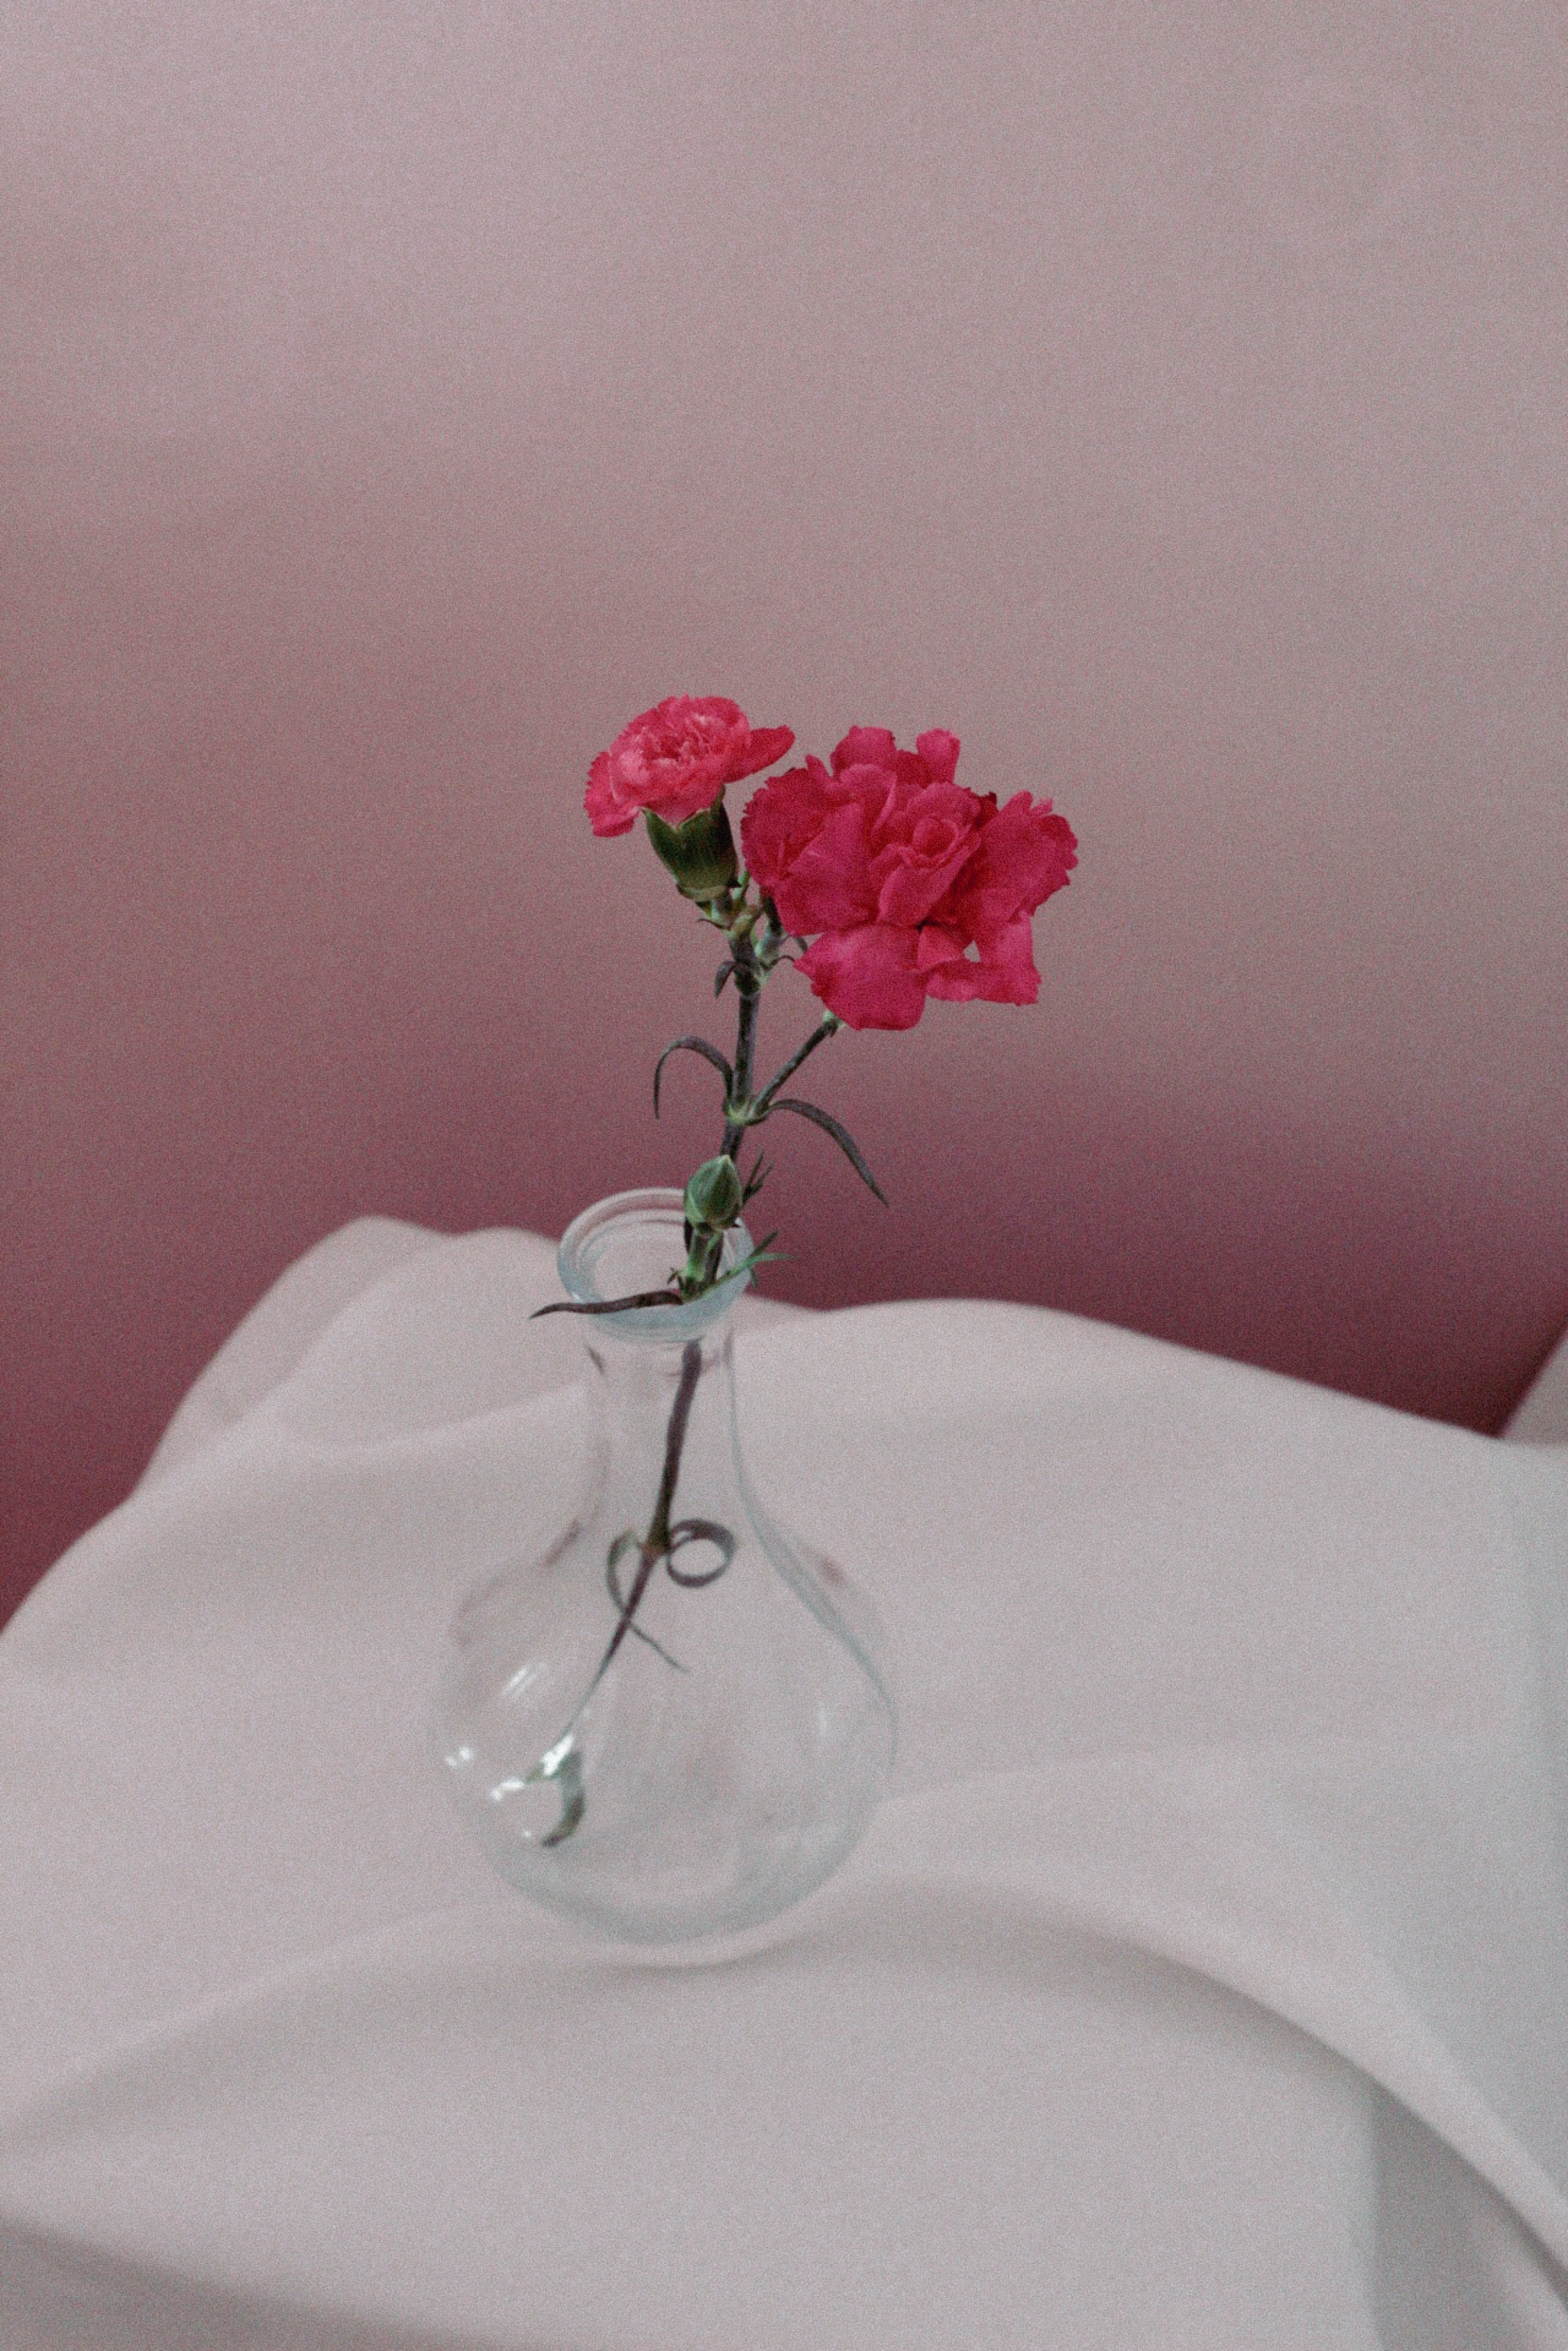
flower, plant, table, petal, twig, vase, artificial flower, flower arranging, rose, art, wedding ceremony supply, creative arts, flowering plant, rose family, magenta, cut flowers, annual plant, rose order, event, bouquet, floral design, floristry, Pedicel, herbaceous plant, still life photography, carmine, Hybrid tea rose, garden roses, room, floribunda, artifact, plant stem, centrepiece, still life, coquelicot, peach